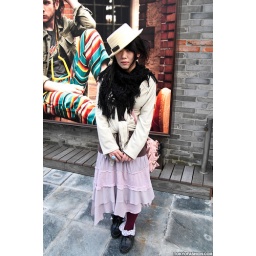
A Japanese girl on the street in Harajuku wearing a long tiered skirt and a straw hat.